Bestiary!

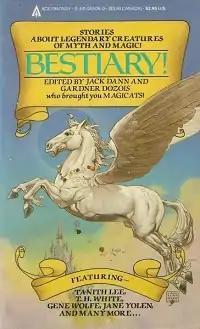
Cover illustration.

Bestiary! is an anthology of fantasy short stories, edited by American writers Jack Dann and Gardner Dozois. It was first published in paperback by Ace Books in October 1985, and reprinted in 1986.